Next 100

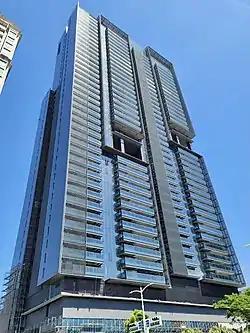

The Next 100, also known as Kuo Cheng 2020, is a residential skyscraper located in Cianjhen District, Kaohsiung, Taiwan. The height of the building is , with a floor area of , and it comprises 41 floors above ground, as well as four basement levels. Construction of the building began in 2015 and it was completed in 2021.